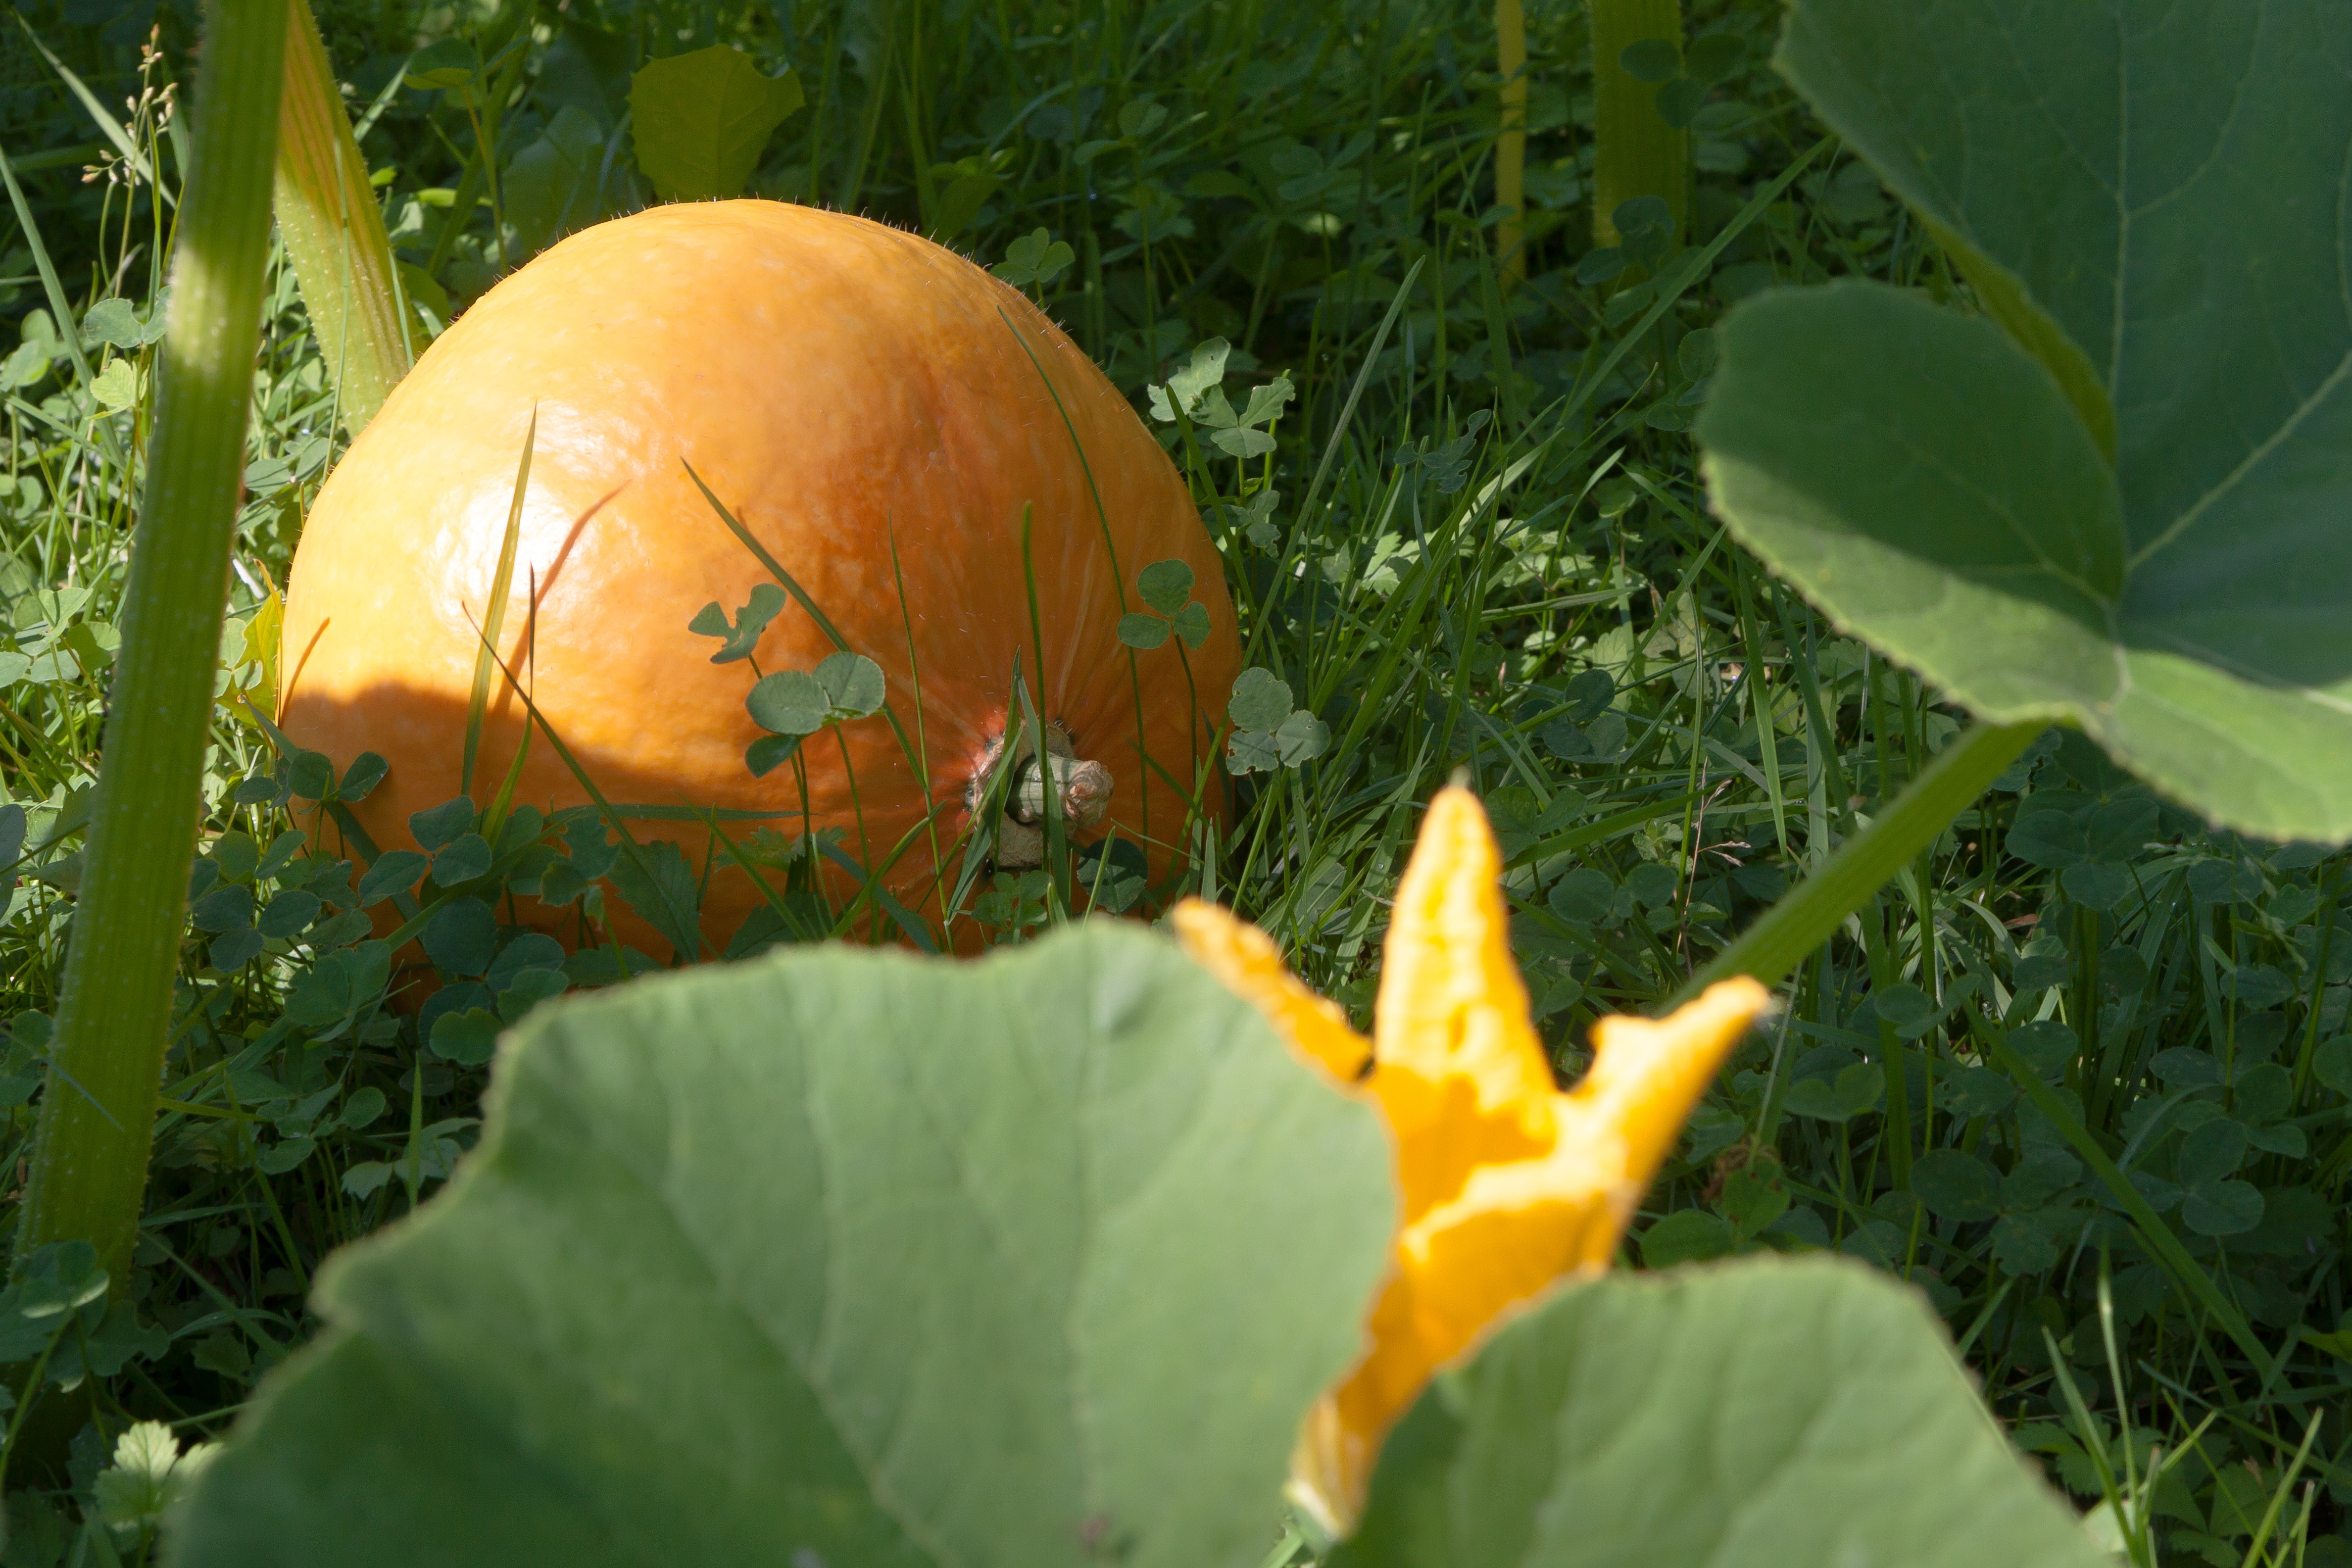
nature, blossom, plant, fruit, leaf, flower, bloom, orange, food, green, produce, vegetable, macro, autumn, pumpkin, botany, yellow, garden, flora, delicious, gourd, vegetables, cucurbita, hokkaido, bio, flowering plant, ecologically, eigenbau, land plant, cucumber gourd and melon family